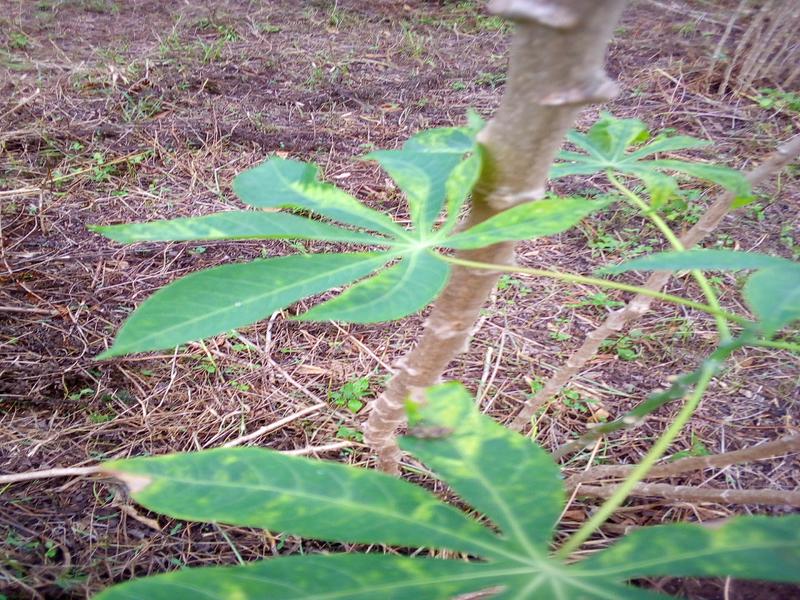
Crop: cassava
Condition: mosaic_disease